Anatole Vologe

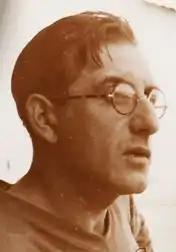
Anatole Vologe

Anatole "Tola" Vologe (25 May 1909 in Vilnius – 24 May 1944 in Lyon) was a French field hockey player who competed in the 1936 Summer Olympics. He was a member of the French field hockey team, which finish fourth in the 1936 Olympic tournament. He played all five matches as forward.